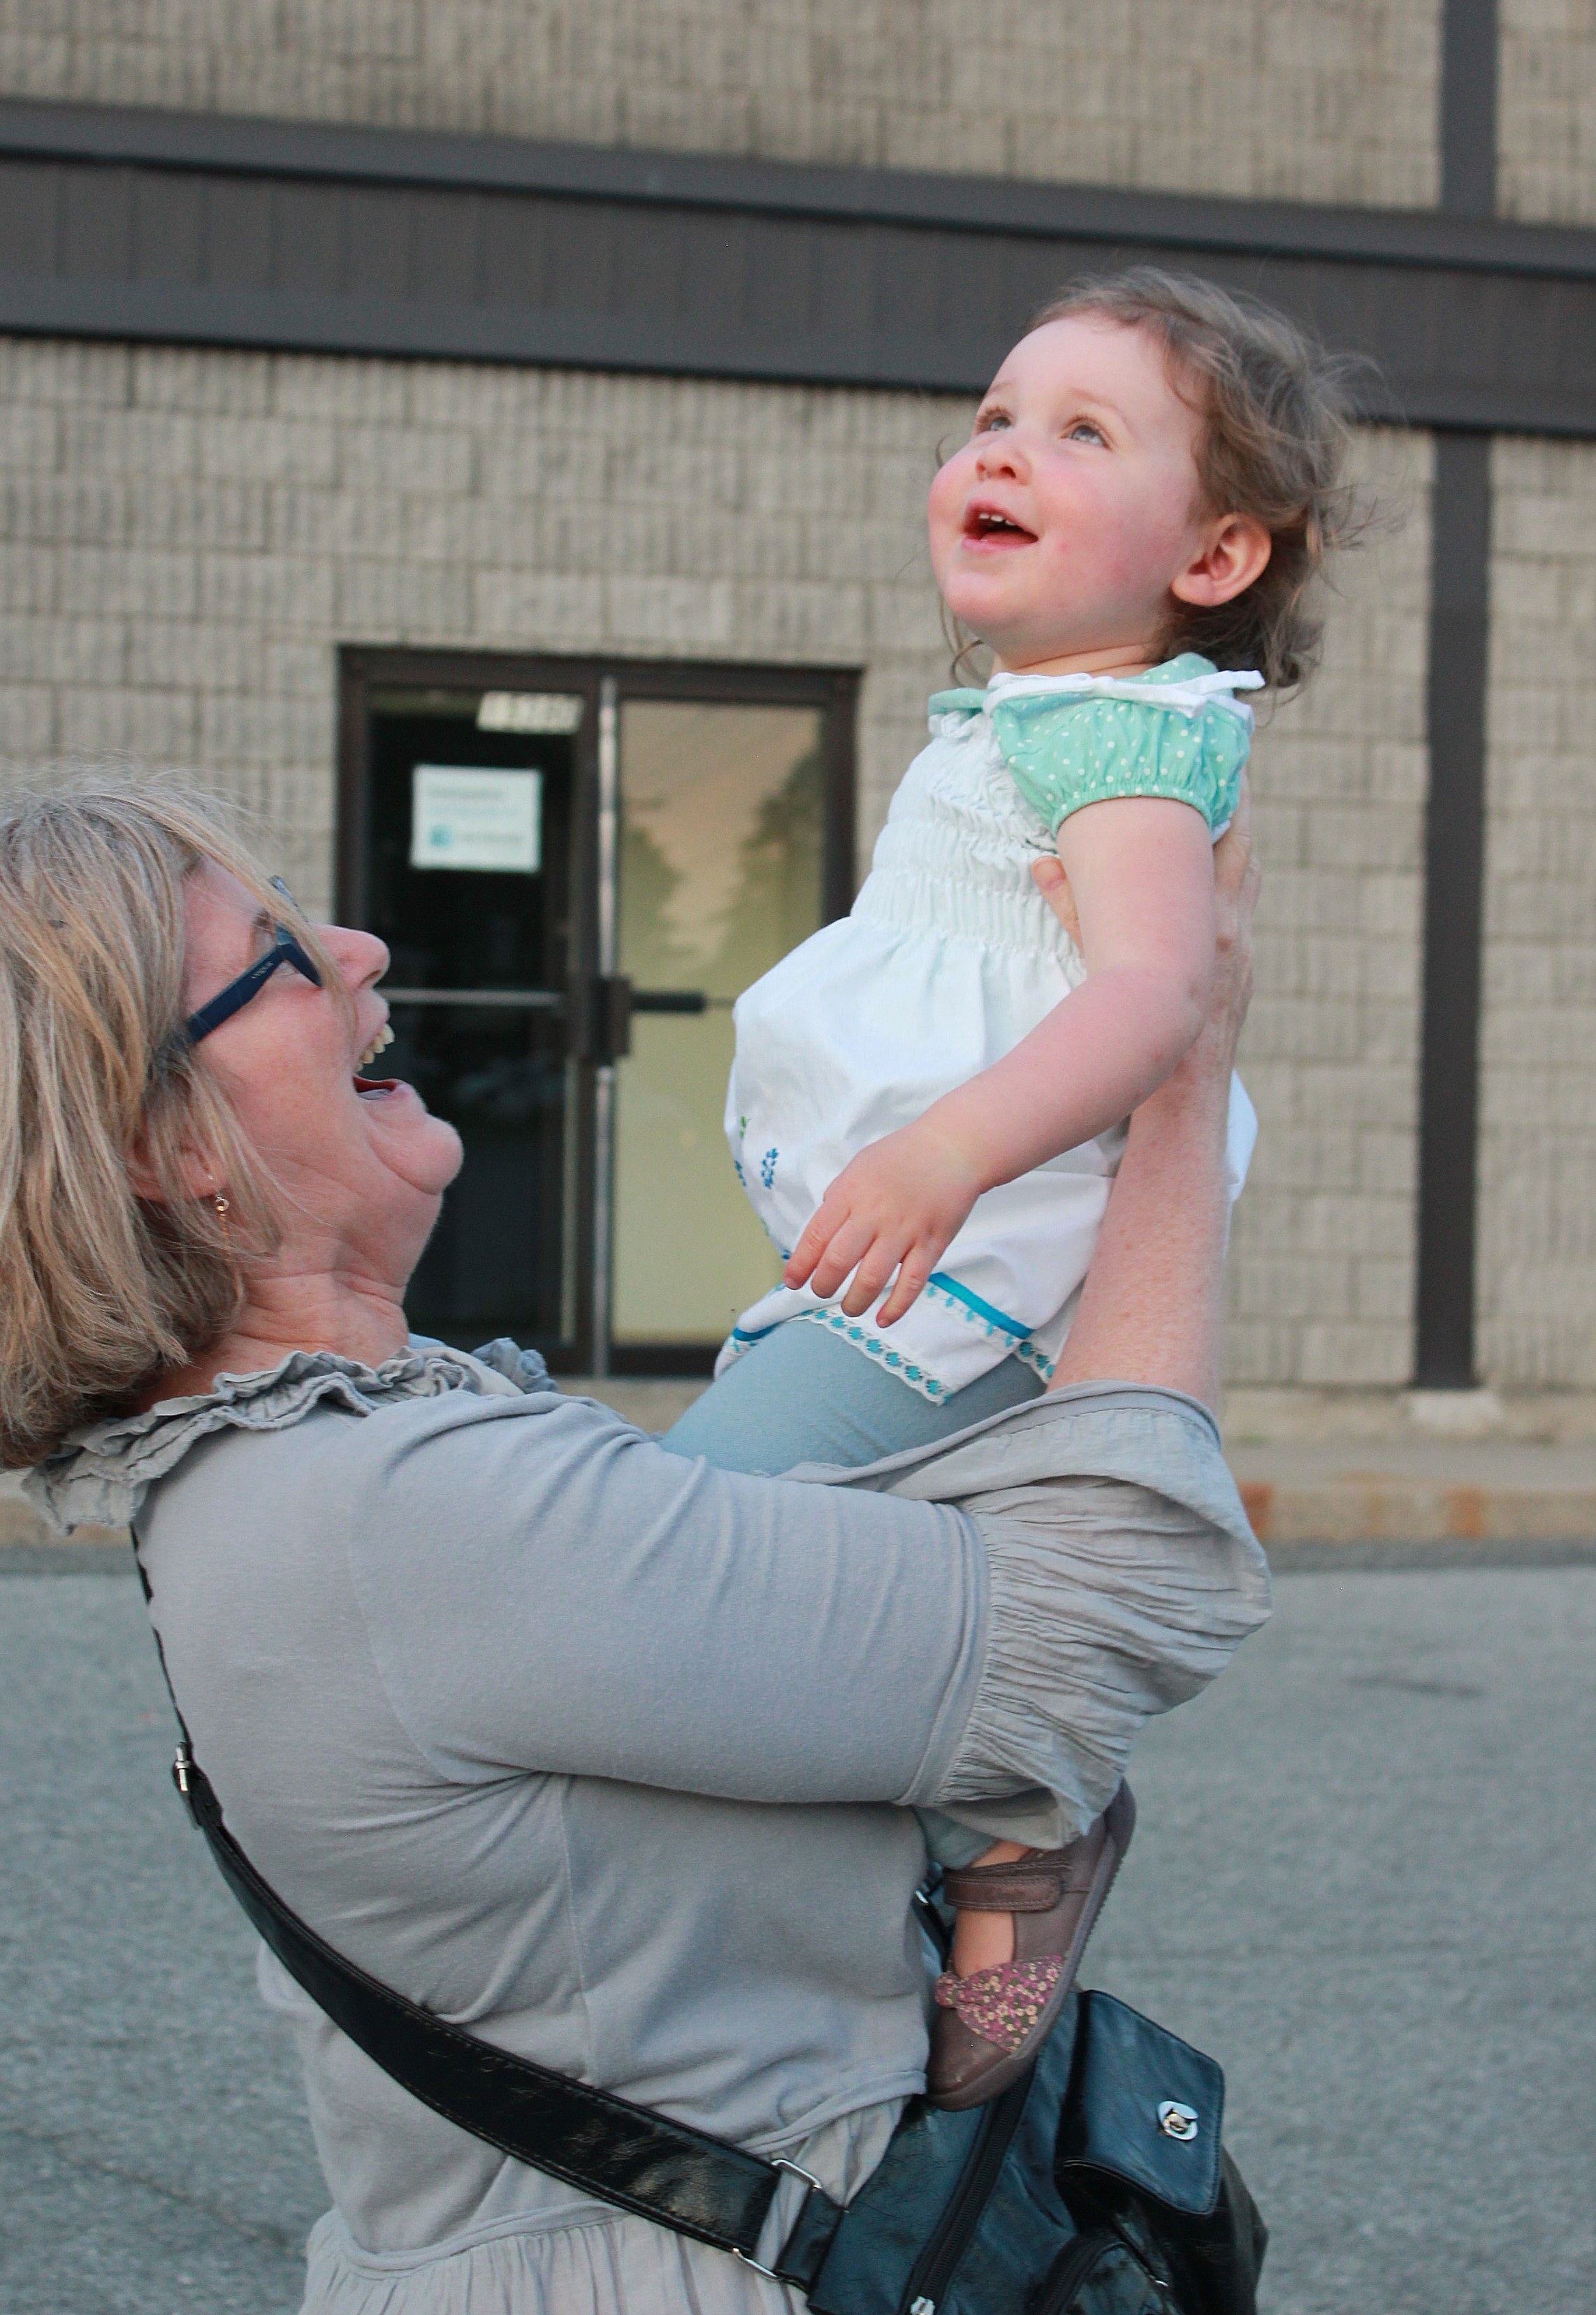
person, people, girl, woman, leg, love, portrait, spring, sitting, child, clothing, family, toddler, photograph, interaction, photo shoot, portrait photography, human positions